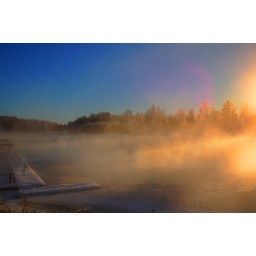
At -20C, like this day, the +2C water in the river make the surroundings all foggy..